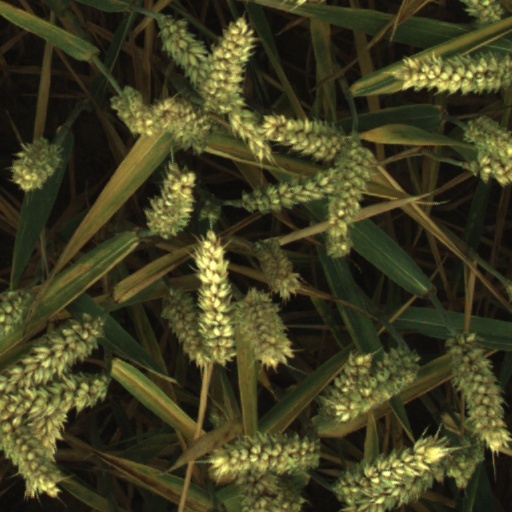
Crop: wheat